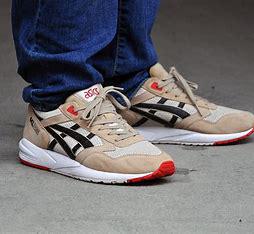
Brand: Asics
Model: Gel Saga